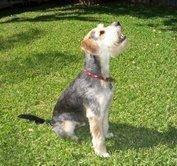
wire-haired_fox_terrier